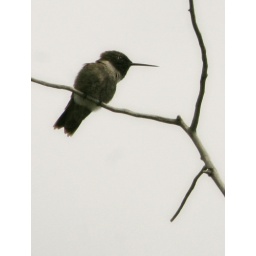
Not the most colorful little guy but still really cute :) Taken in UT.